Baldomer Lostau i Prats

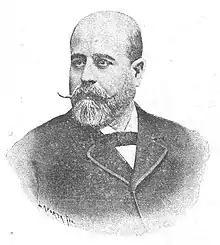
Baldomer Lostau

He was involved in the proclamation of a Catalan Republic in 1873.